LGBTQ rights in the United States

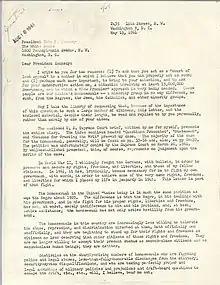
Letter from Kameny to President Kennedy, JFK Library

On June 26, 2015, the Supreme Court ruled in "Obergefell v. Hodges" that same-sex marriage cannot be prohibited by a state. Consequently, same-sex marriages are licensed and recognized as valid and enforced in all states and areas subject to the jurisdiction of the U.S. Constitution.